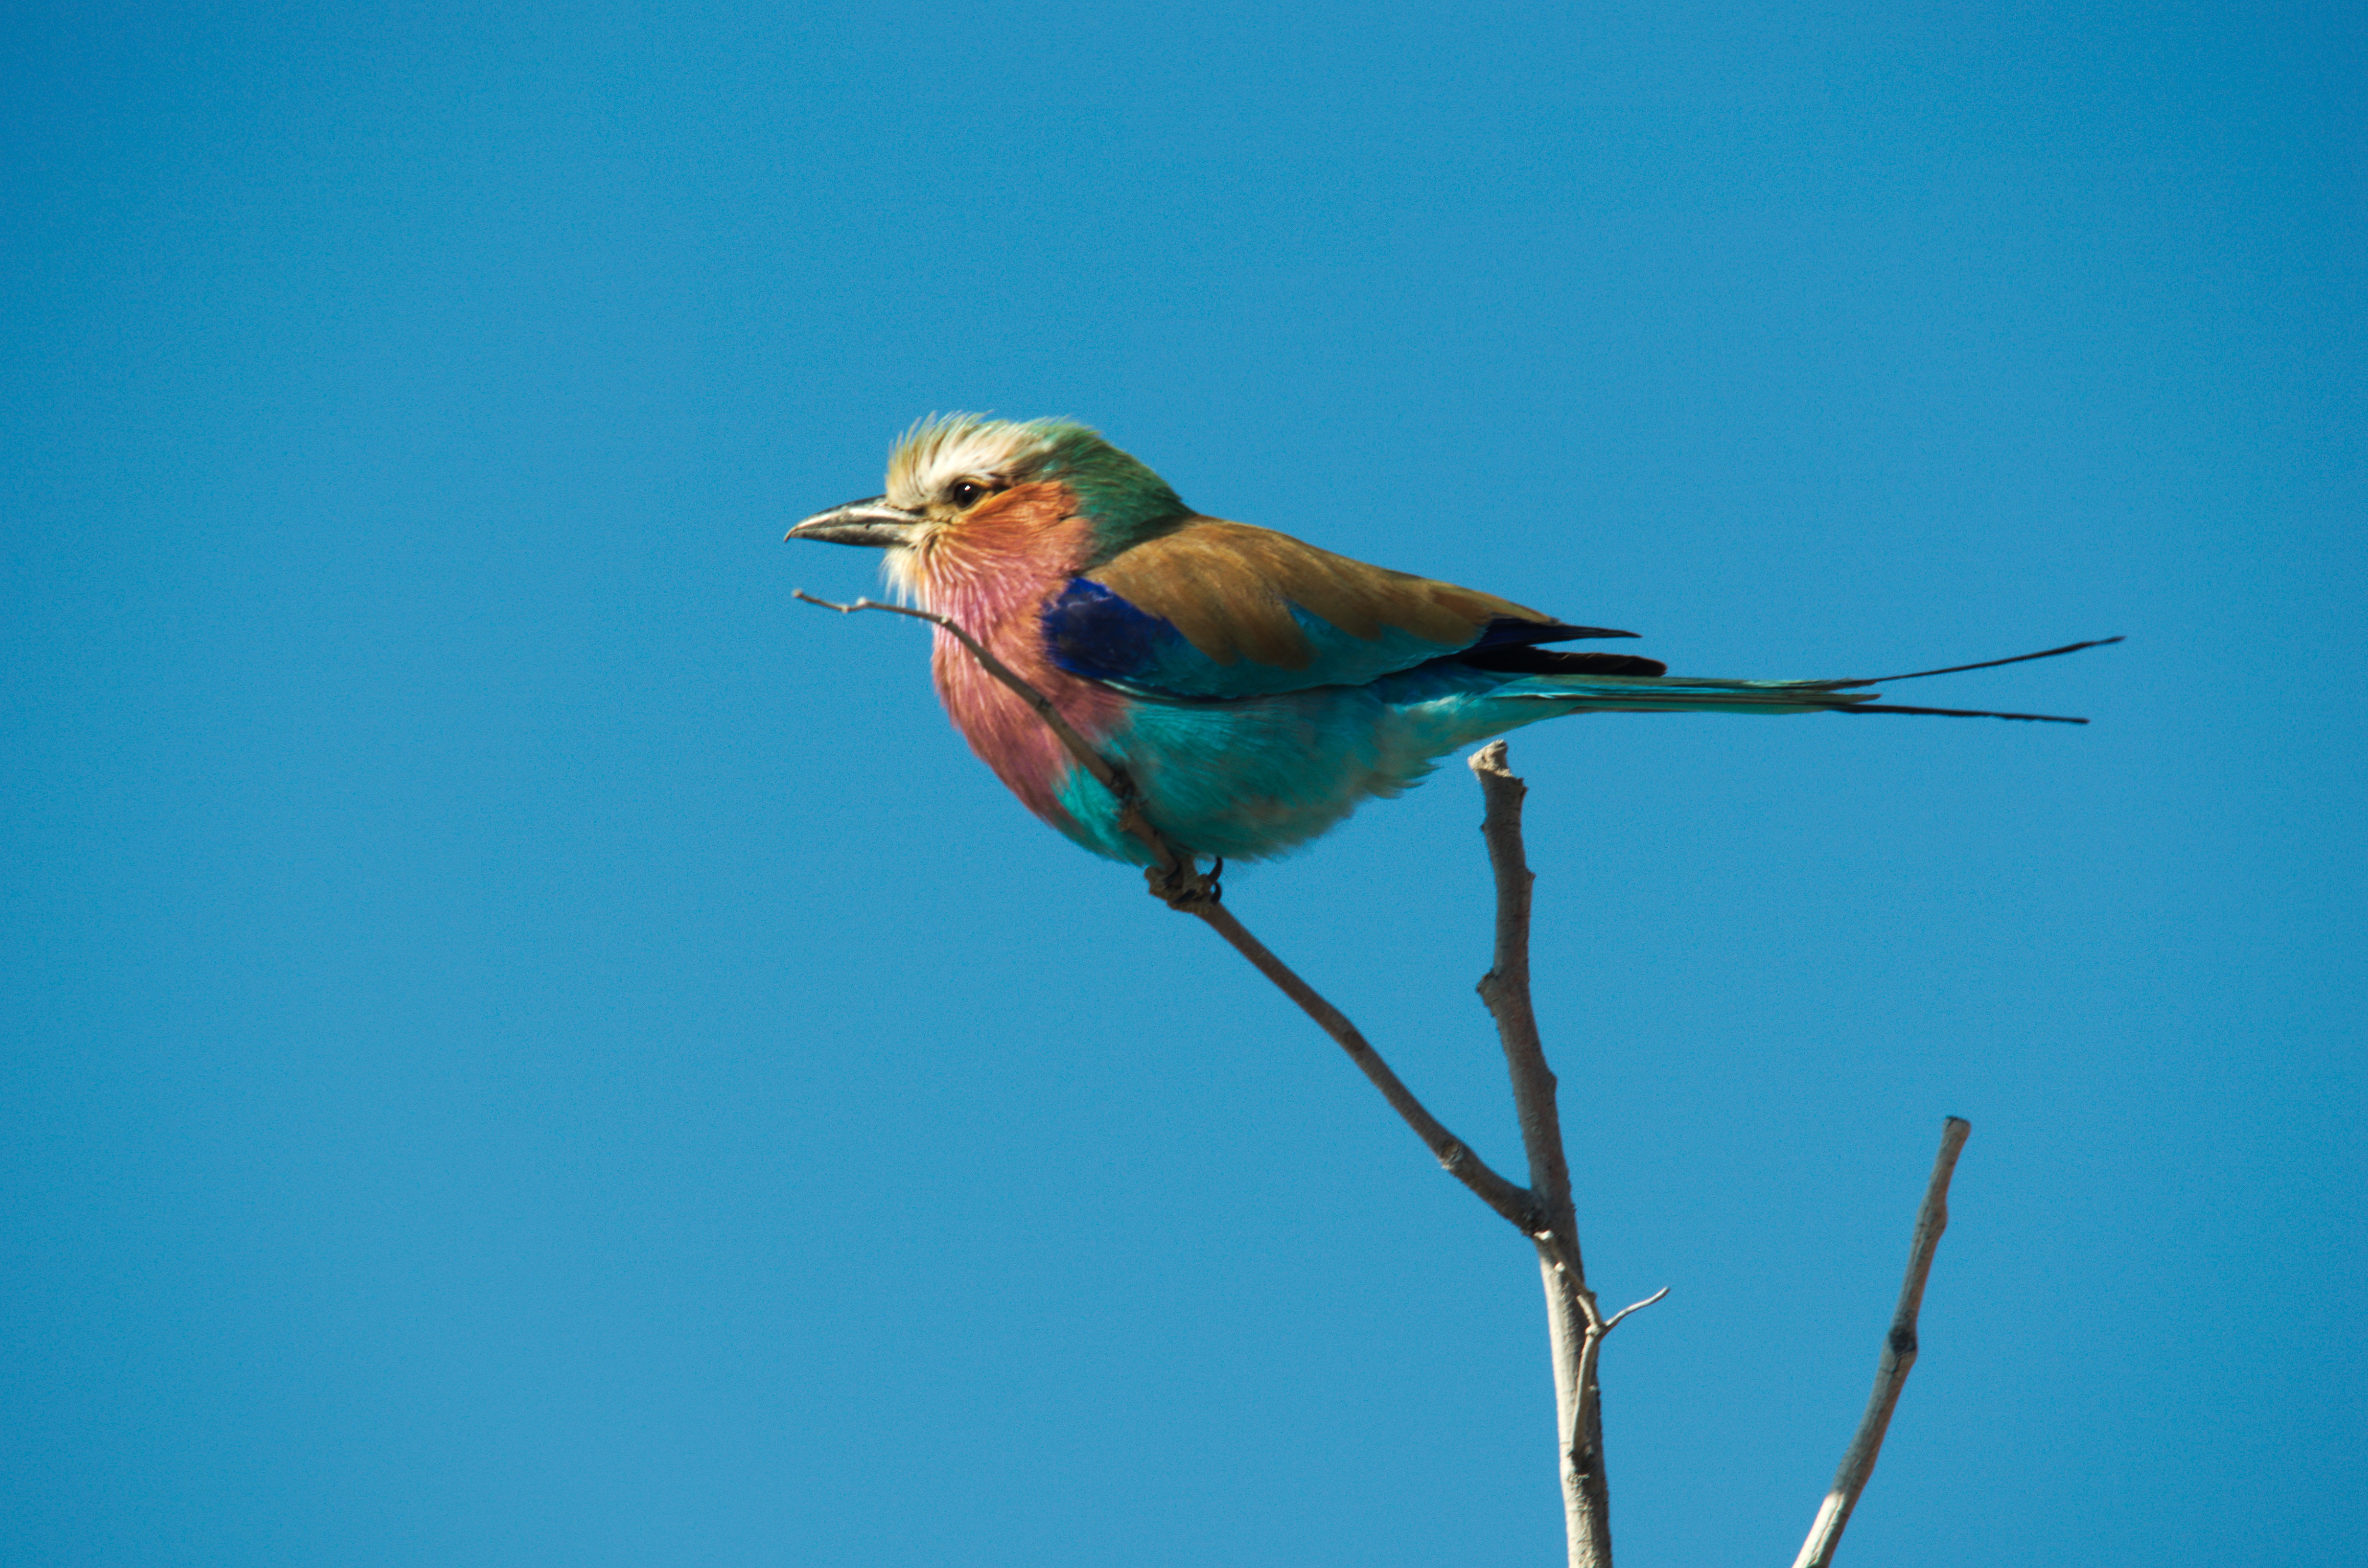
bird, wing, beak, blue, colorful, fauna, vertebrate, finch, roller, forked roller, perching bird